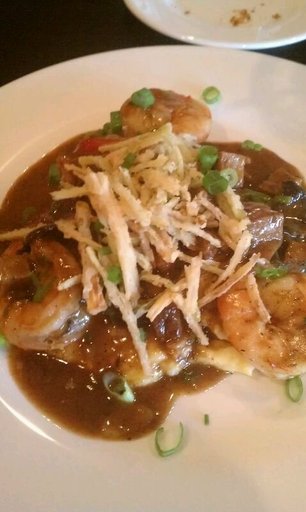
Label: shrimp_and_grits